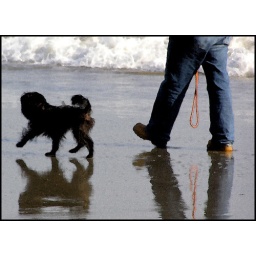
Walking the dog on the beach in Folkestone.